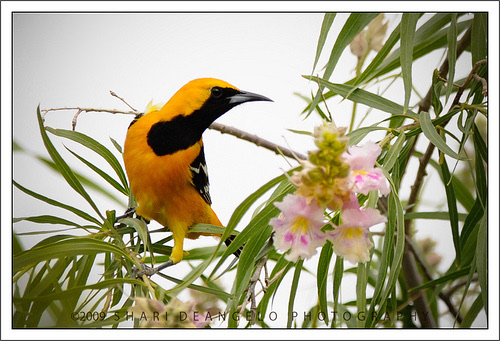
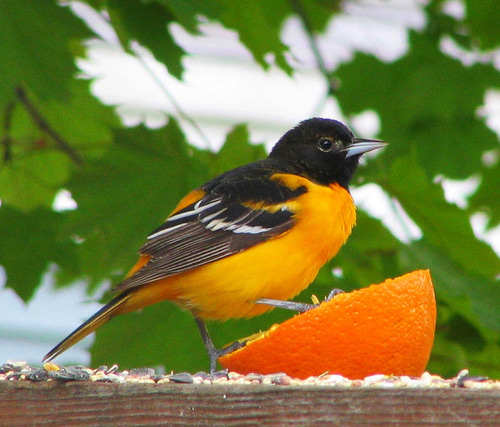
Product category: misc
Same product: yes